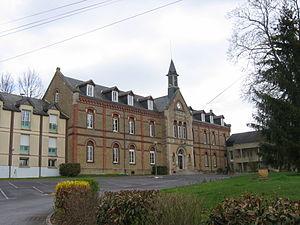
Hospice de St-Germainmont Ardennes France
Saint-Germainmont est une commune française, située dans le département des Ardennes en région Grand Est.